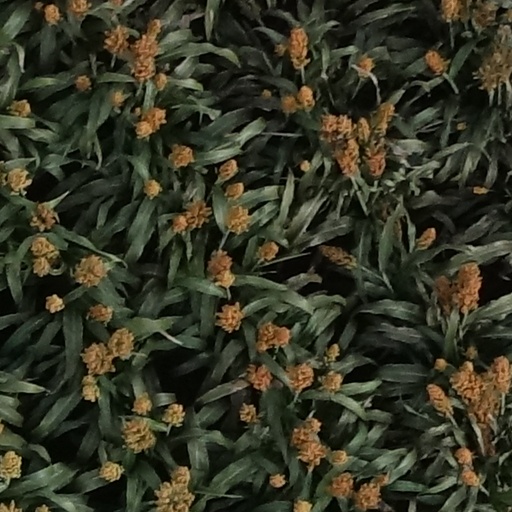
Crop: sorghum